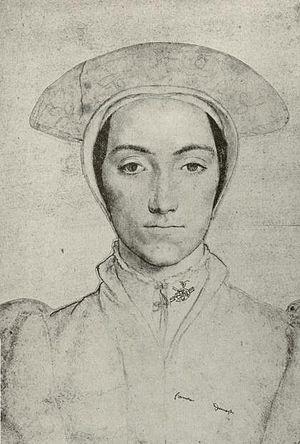
Amélie de Clèves, connue aussi en allemand sous le nom d'Amalia von Kleve-Jülich-Berg était une princesse de la maison de Von der Mark. Elle était la quatrième et la plus jeune enfant de Jean III, duc de Clèves, et de sa femme Marie de Juliers-Berg.